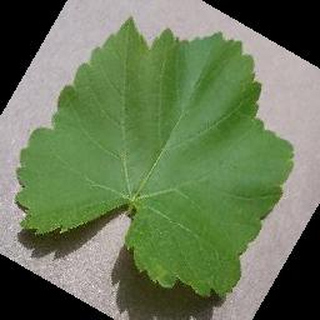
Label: healthy_grape